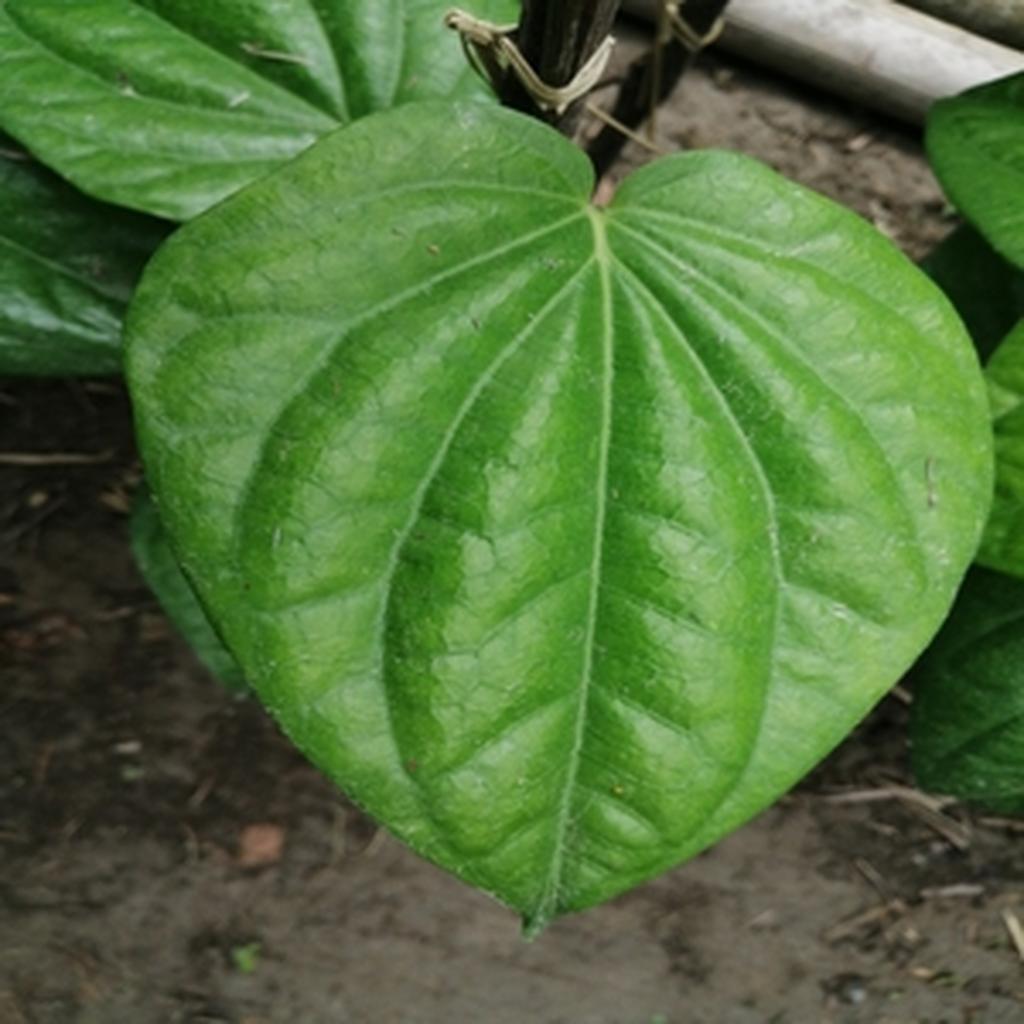
Label: Healthy_Leaf